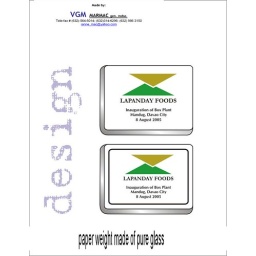
paper weight made of pure glass customize by VGMmarmac. vgm.marmac@gmail.com